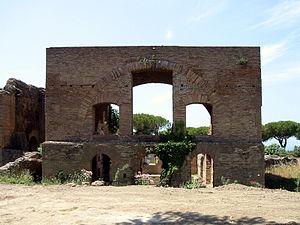
Les thermes taurins ou thermes de Trajan sont les vestiges d'un ensemble thermal de l'Empire romain, situé proche de la ville de Civitavecchia dans la région du Latium.